XERNB-AM

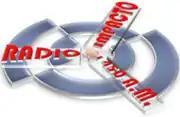
XERNB-AM logo until 2019

XEGC-AM received its concession on March 13, 1948. It was owned by Alberto Barragán Degollado and sold to José Raúl Nava Becerra in 1982. The callsign was changed to XERNB-AM in the early 2000s.